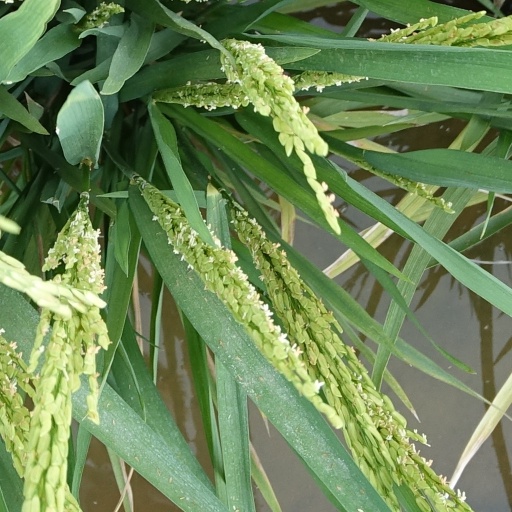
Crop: rice